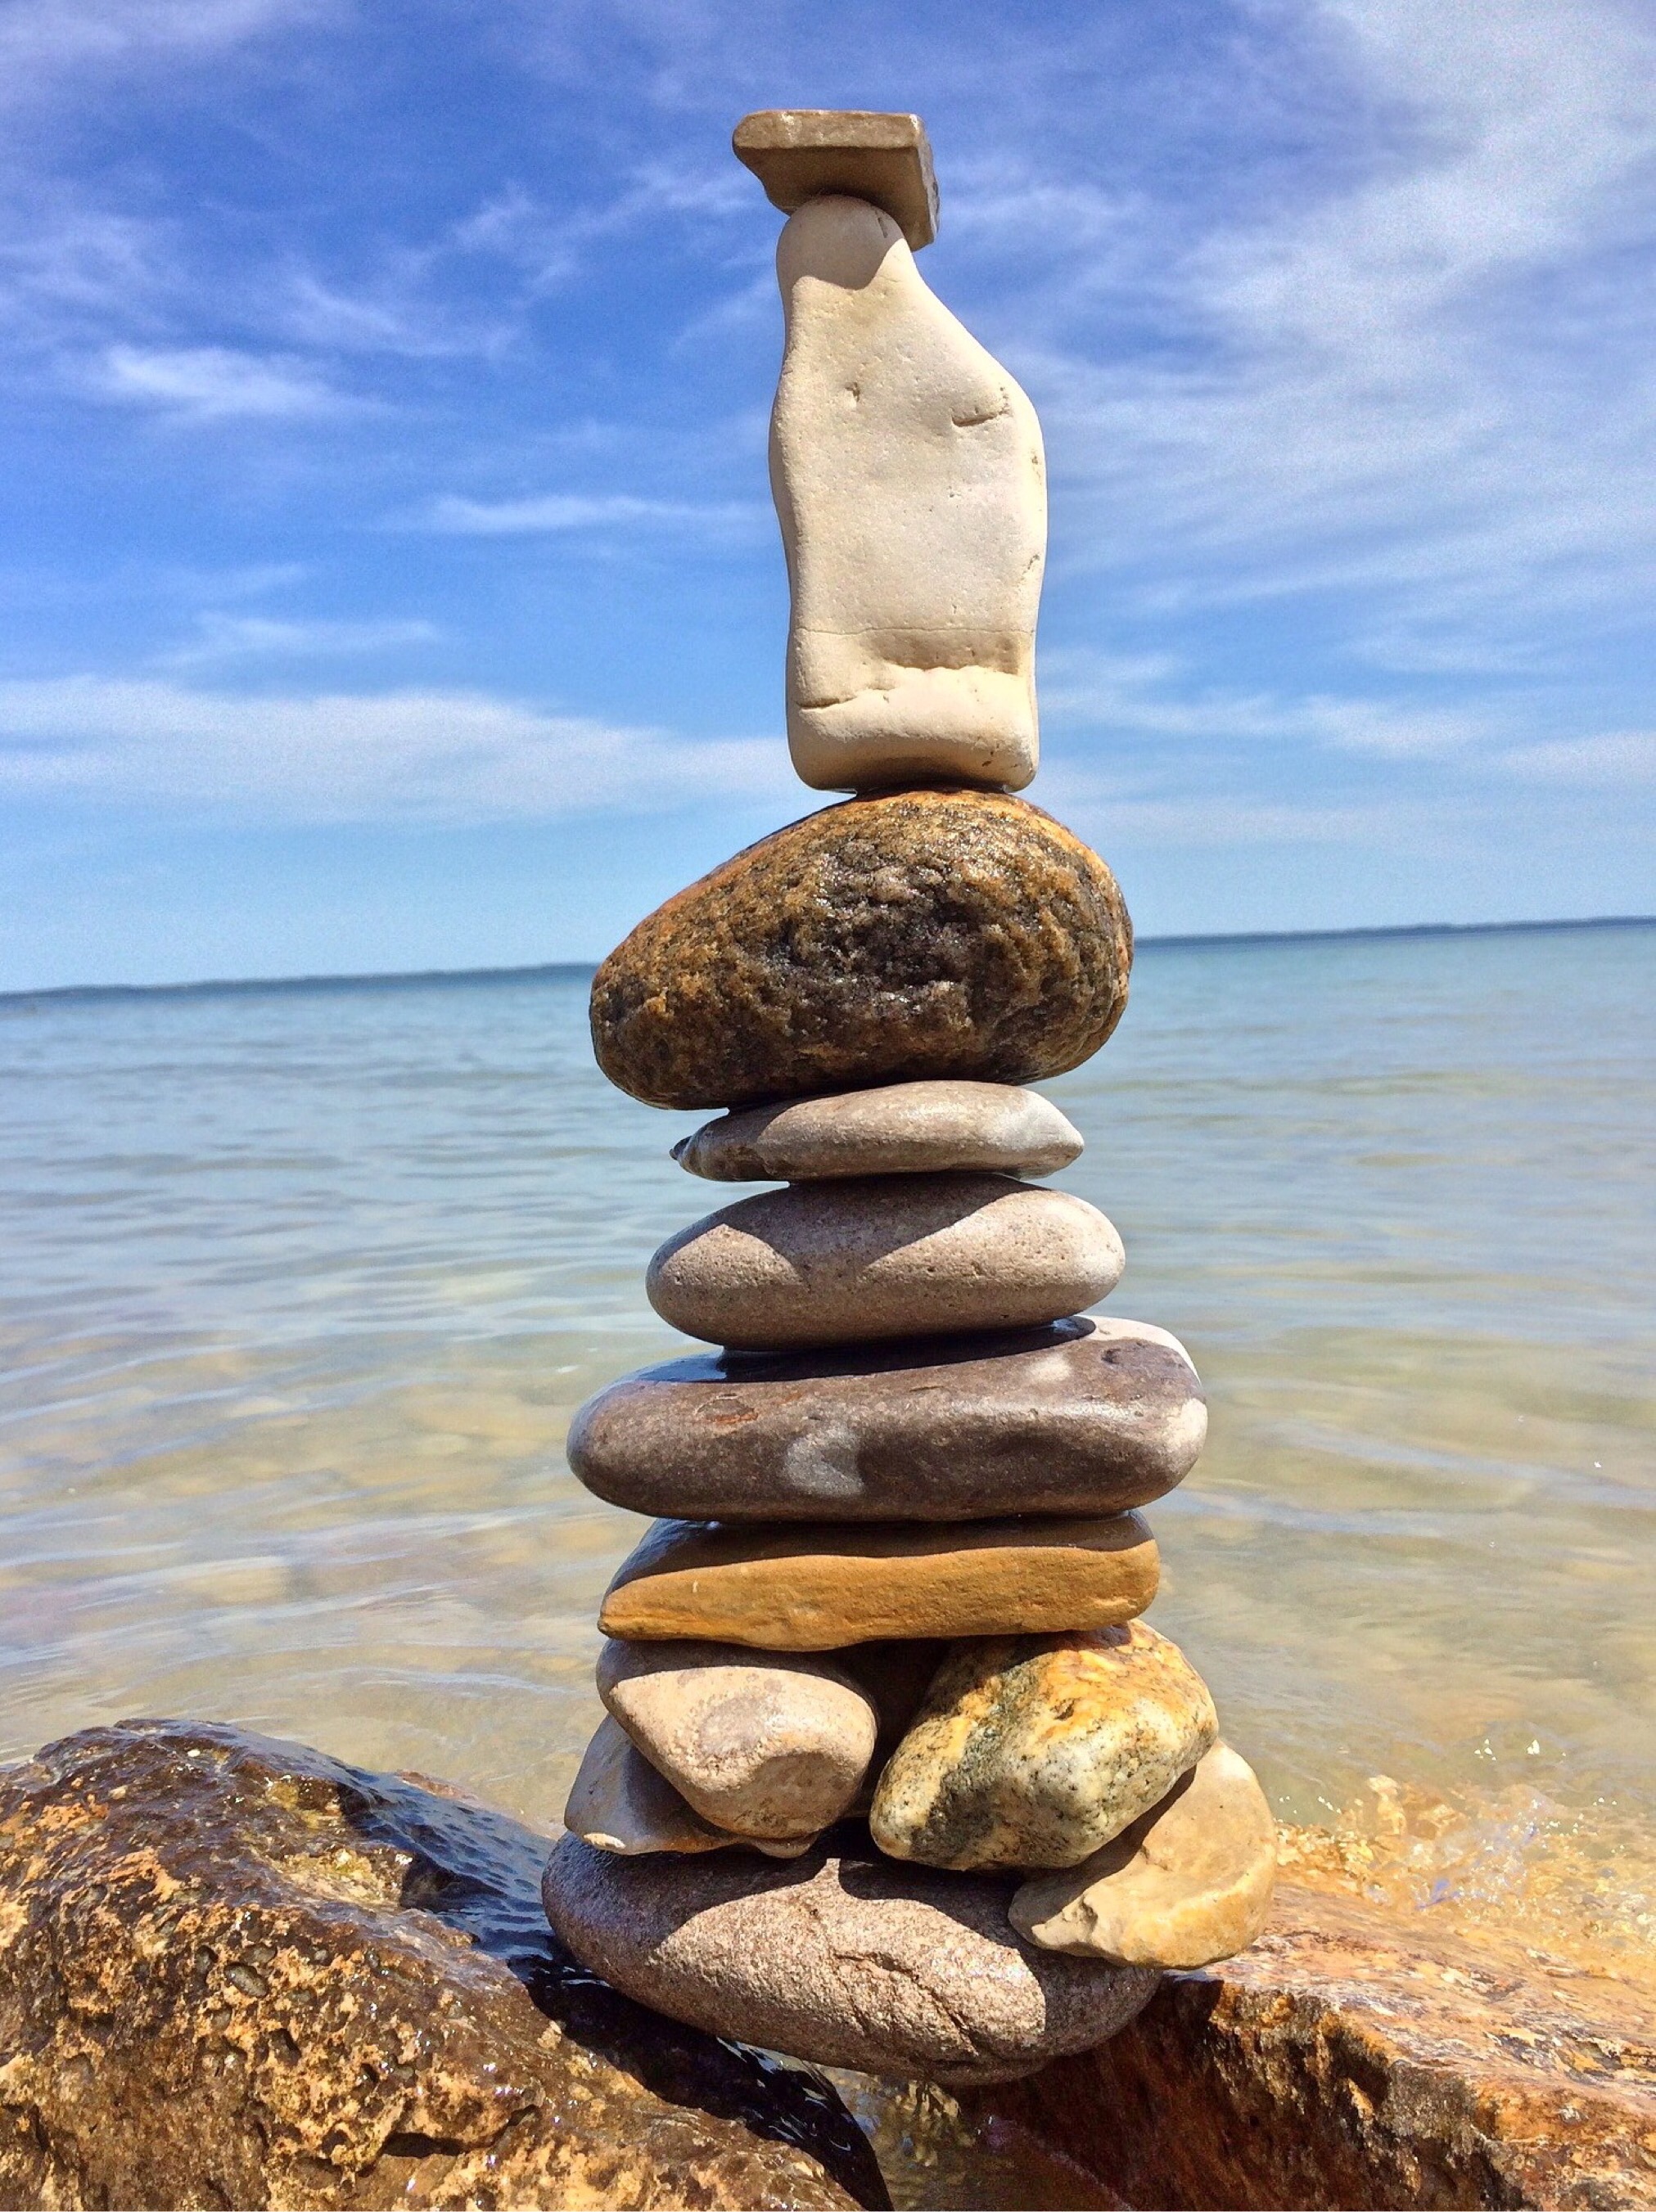
sea, coast, nature, sand, rock, ocean, wood, shore, monument, statue, balance, material, rocks, sculpture, stones, temple, stacked, ancient history, human positions